Higashi-Ōdate Station

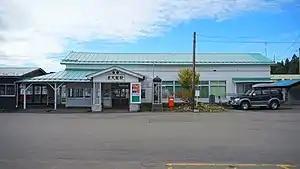
Higashi-Ōdate Station, November 2019

is a railway station located in the city of Ōdate, Akita Prefecture, Japan, operated by the East Japan Railway Company (JR East).